Octavian's military campaigns in Illyricum

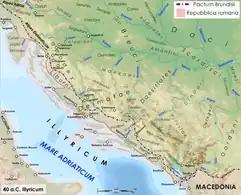
Roman Illyricum, Illyrian and Pannonian populations at the time of the pact of Brindisi between Octavian and Mark Antony (40 BC).

Based on Gonzales' assumptions, the legions involved were almost certainly "Legio XIII Gemina", "XIV Gemina", and "XV Apollinaris", all of which had been formed earlier by Caesar (XIII, XIV, and XV).